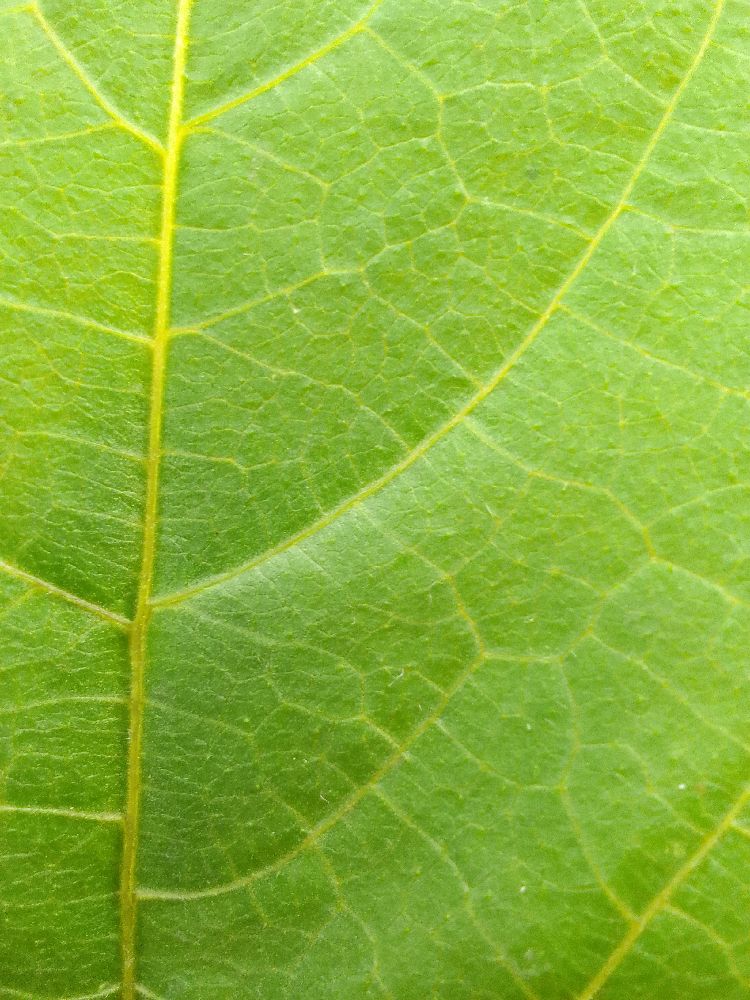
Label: healthy